History of Thessaloniki

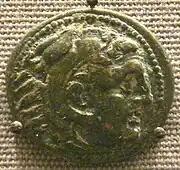
Coin depicting Cassander, founder of Thessalonica

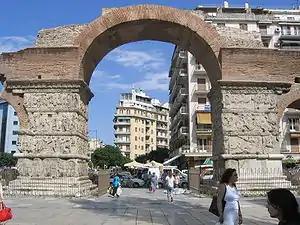
The Arch of Galerius on Egnatia Street

The town was founded around 315 BC by King Cassander of Macedon, on or near the site of the ancient town of Therma and twenty-six other local villages. Cassander named the new city after his wife Thessalonike, a half-sister of Alexander the Great. Her name ("victory of Thessalians", from Greek: "nikē" "victory") commemorated her being born on the day her father, Philip II, won a battle with the help of Thessalian horsemen. Thessaloniki developed rapidly and as early as the 2nd century BC, it had its first walls built, which enclosed and protected the city. The city also came to be an autonomous part of the Kingdom of Macedon, with its own parliament where a King was represented that could interfere in the city's domestic affairs.